Cricket (insect)

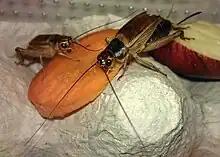
Two adult domestic crickets, "Acheta domesticus", feeding on carrot

Crickets are small to medium-sized insects with mostly cylindrical, somewhat vertically flattened bodies. The head is spherical with long slender antennae arising from cone-shaped scapes (first segments) and just behind these are two large compound eyes. On the forehead are three ocelli (simple eyes). The pronotum (first thoracic segment) is trapezoidal in shape, robust, and well-sclerotized. It is smooth and has neither dorsal nor lateral keels (ridges).